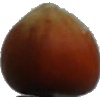
Label: nut_forest